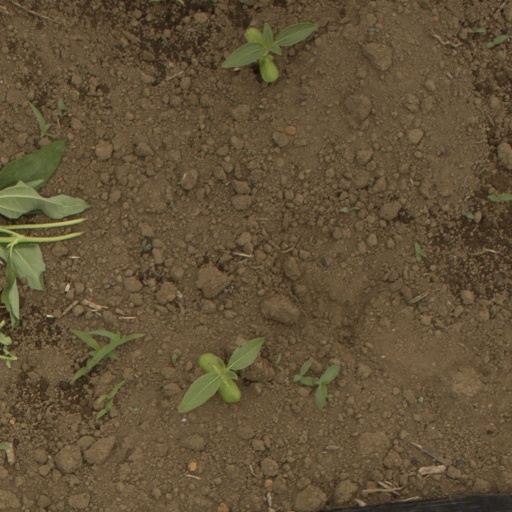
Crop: Jerusalem artichoke